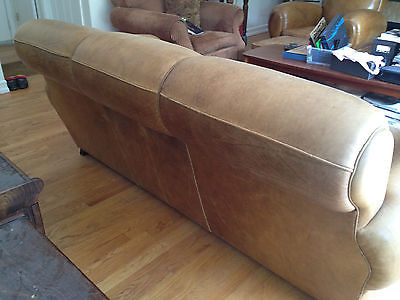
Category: sofa